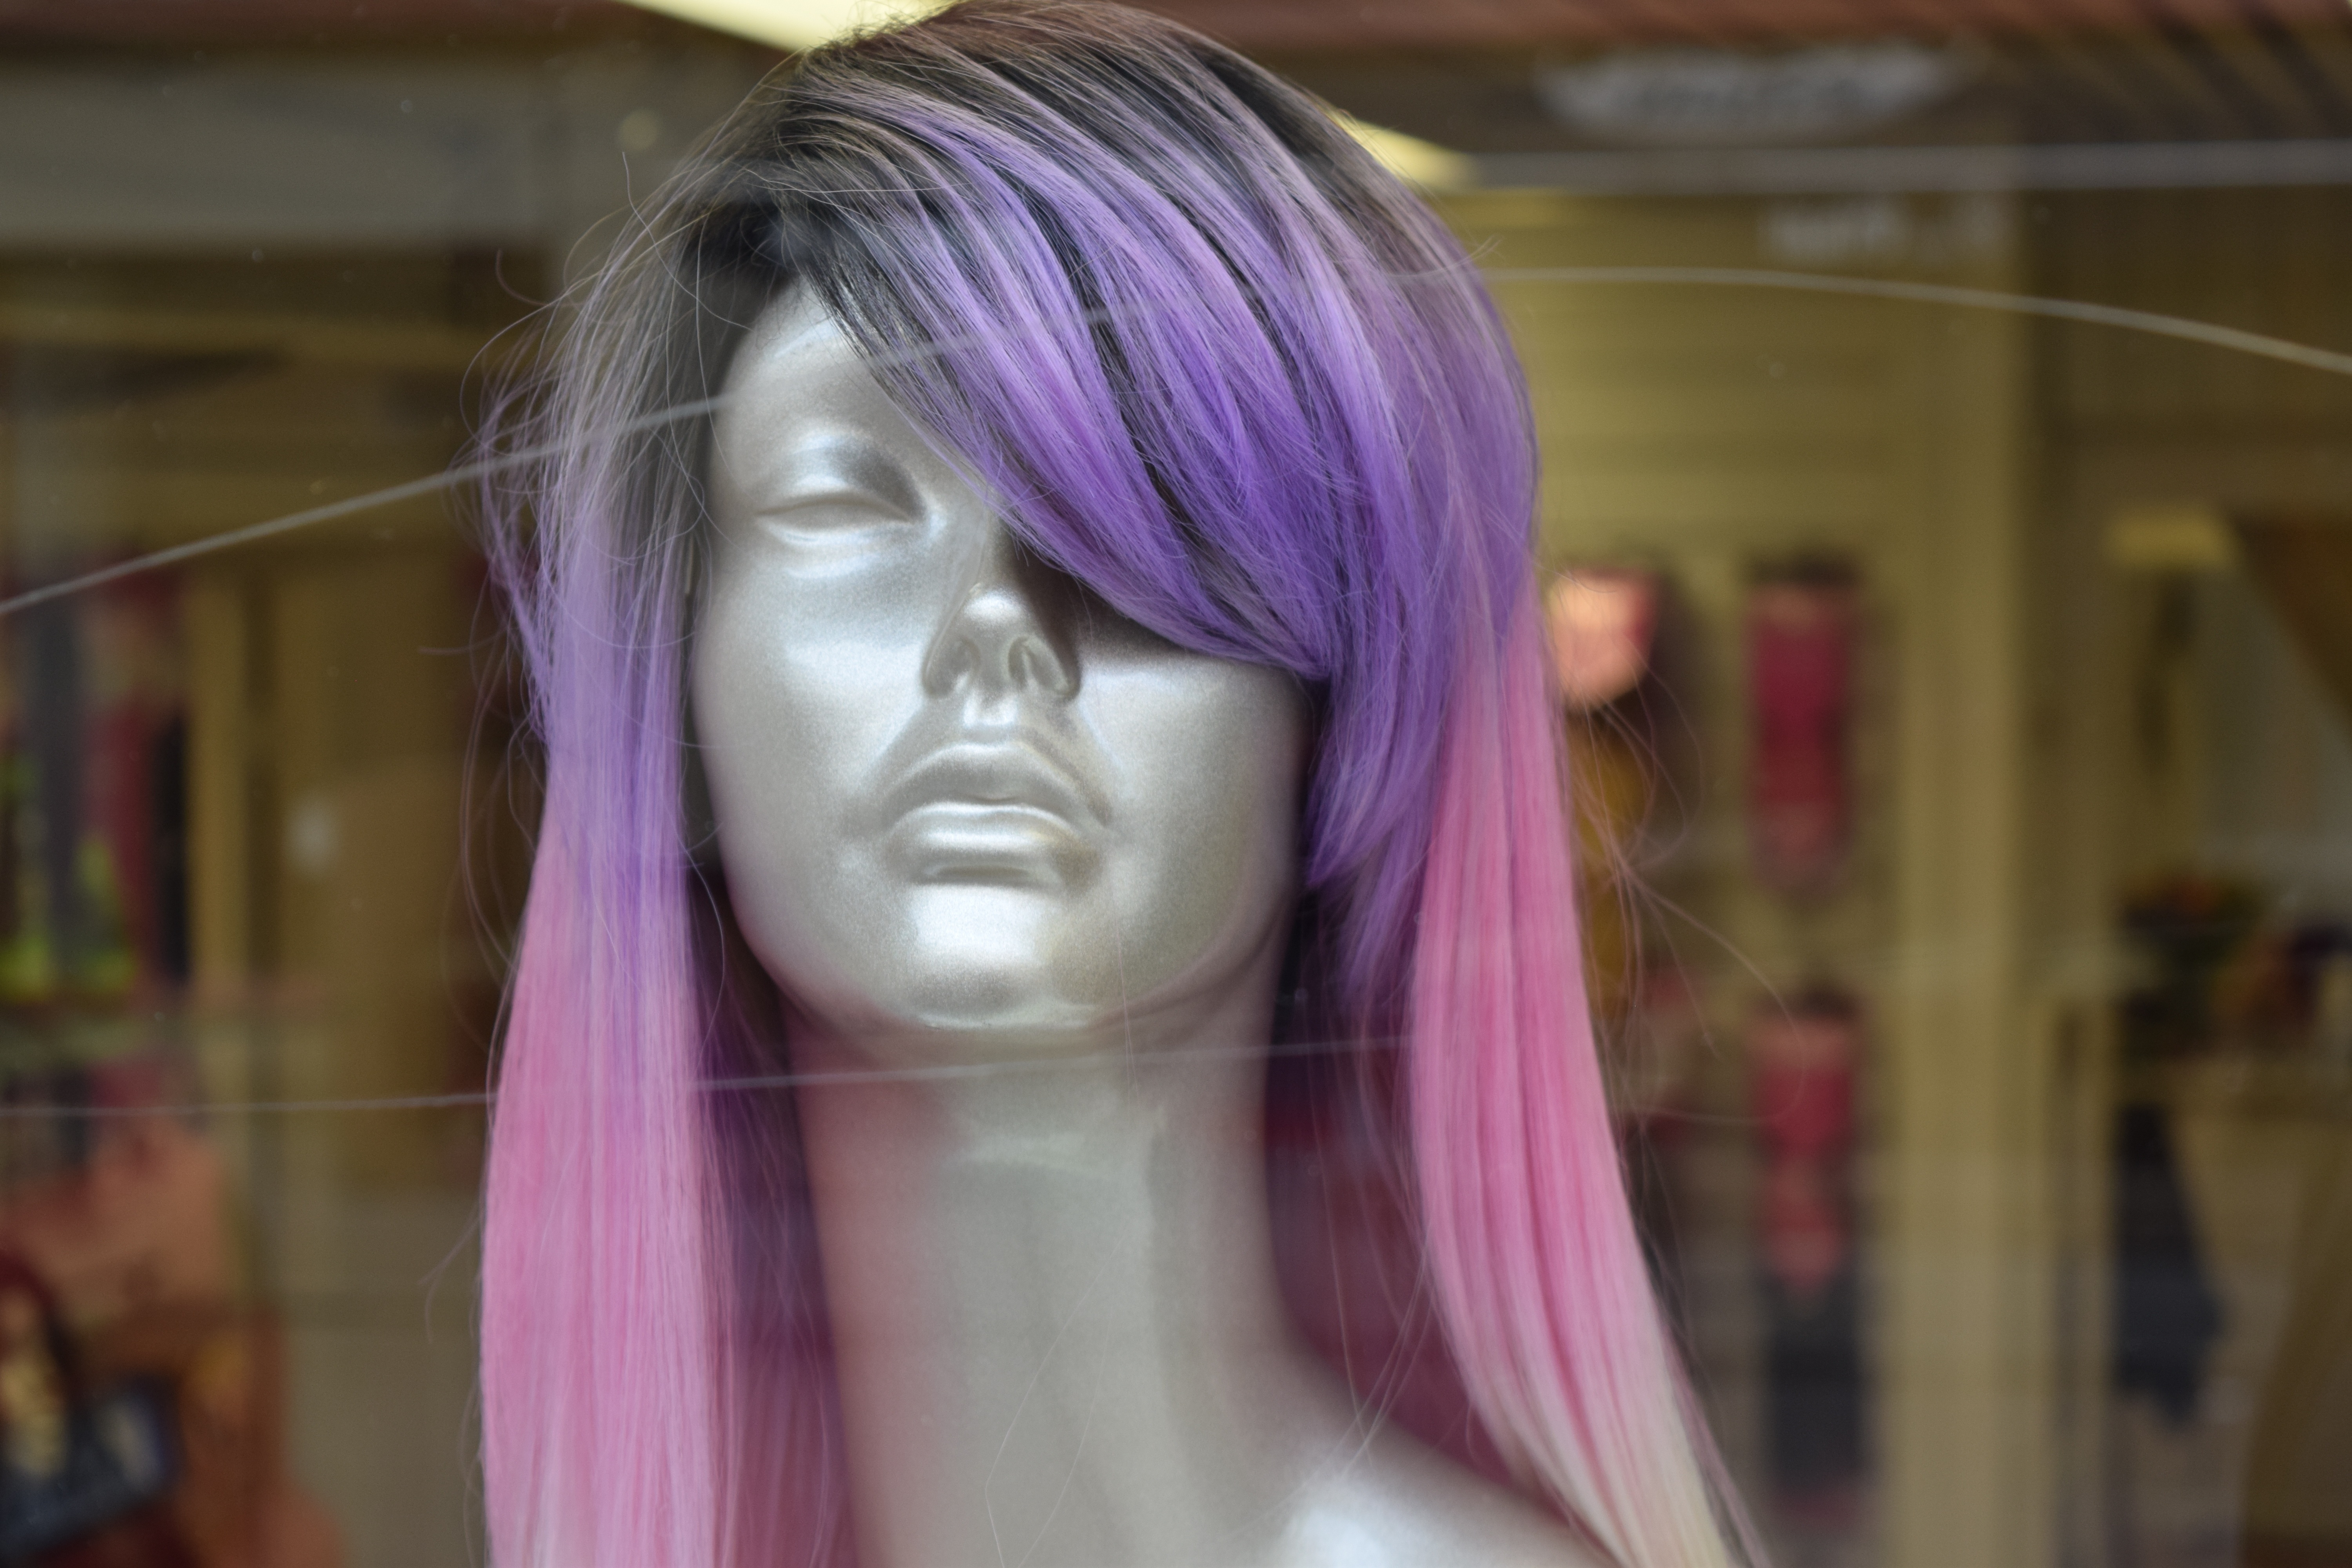
woman, hair, purple, color, clothing, pink, toy, hairstyle, long hair, face, head, blond, costume, wig, gothenburg, purple hair, brown hair, pink hair, the longing, manekin, shopping window, hair coloring, fashion accessory